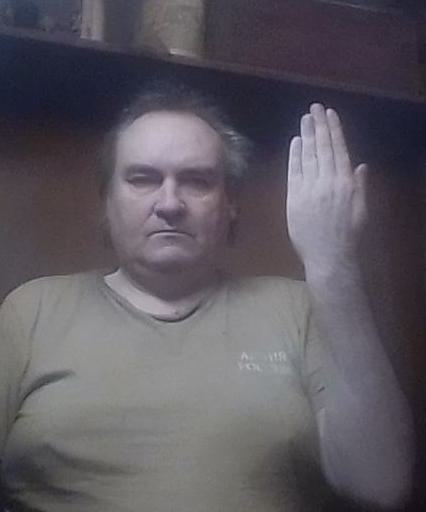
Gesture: stop_inverted